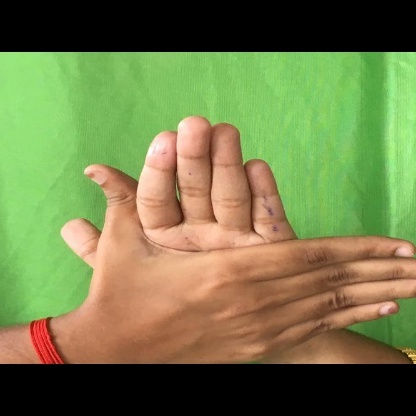
Mudra: Chakra